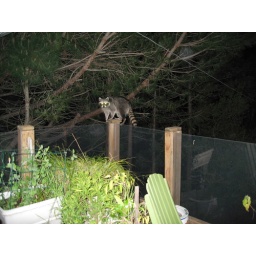
this raccoon was in my house eating the cat food